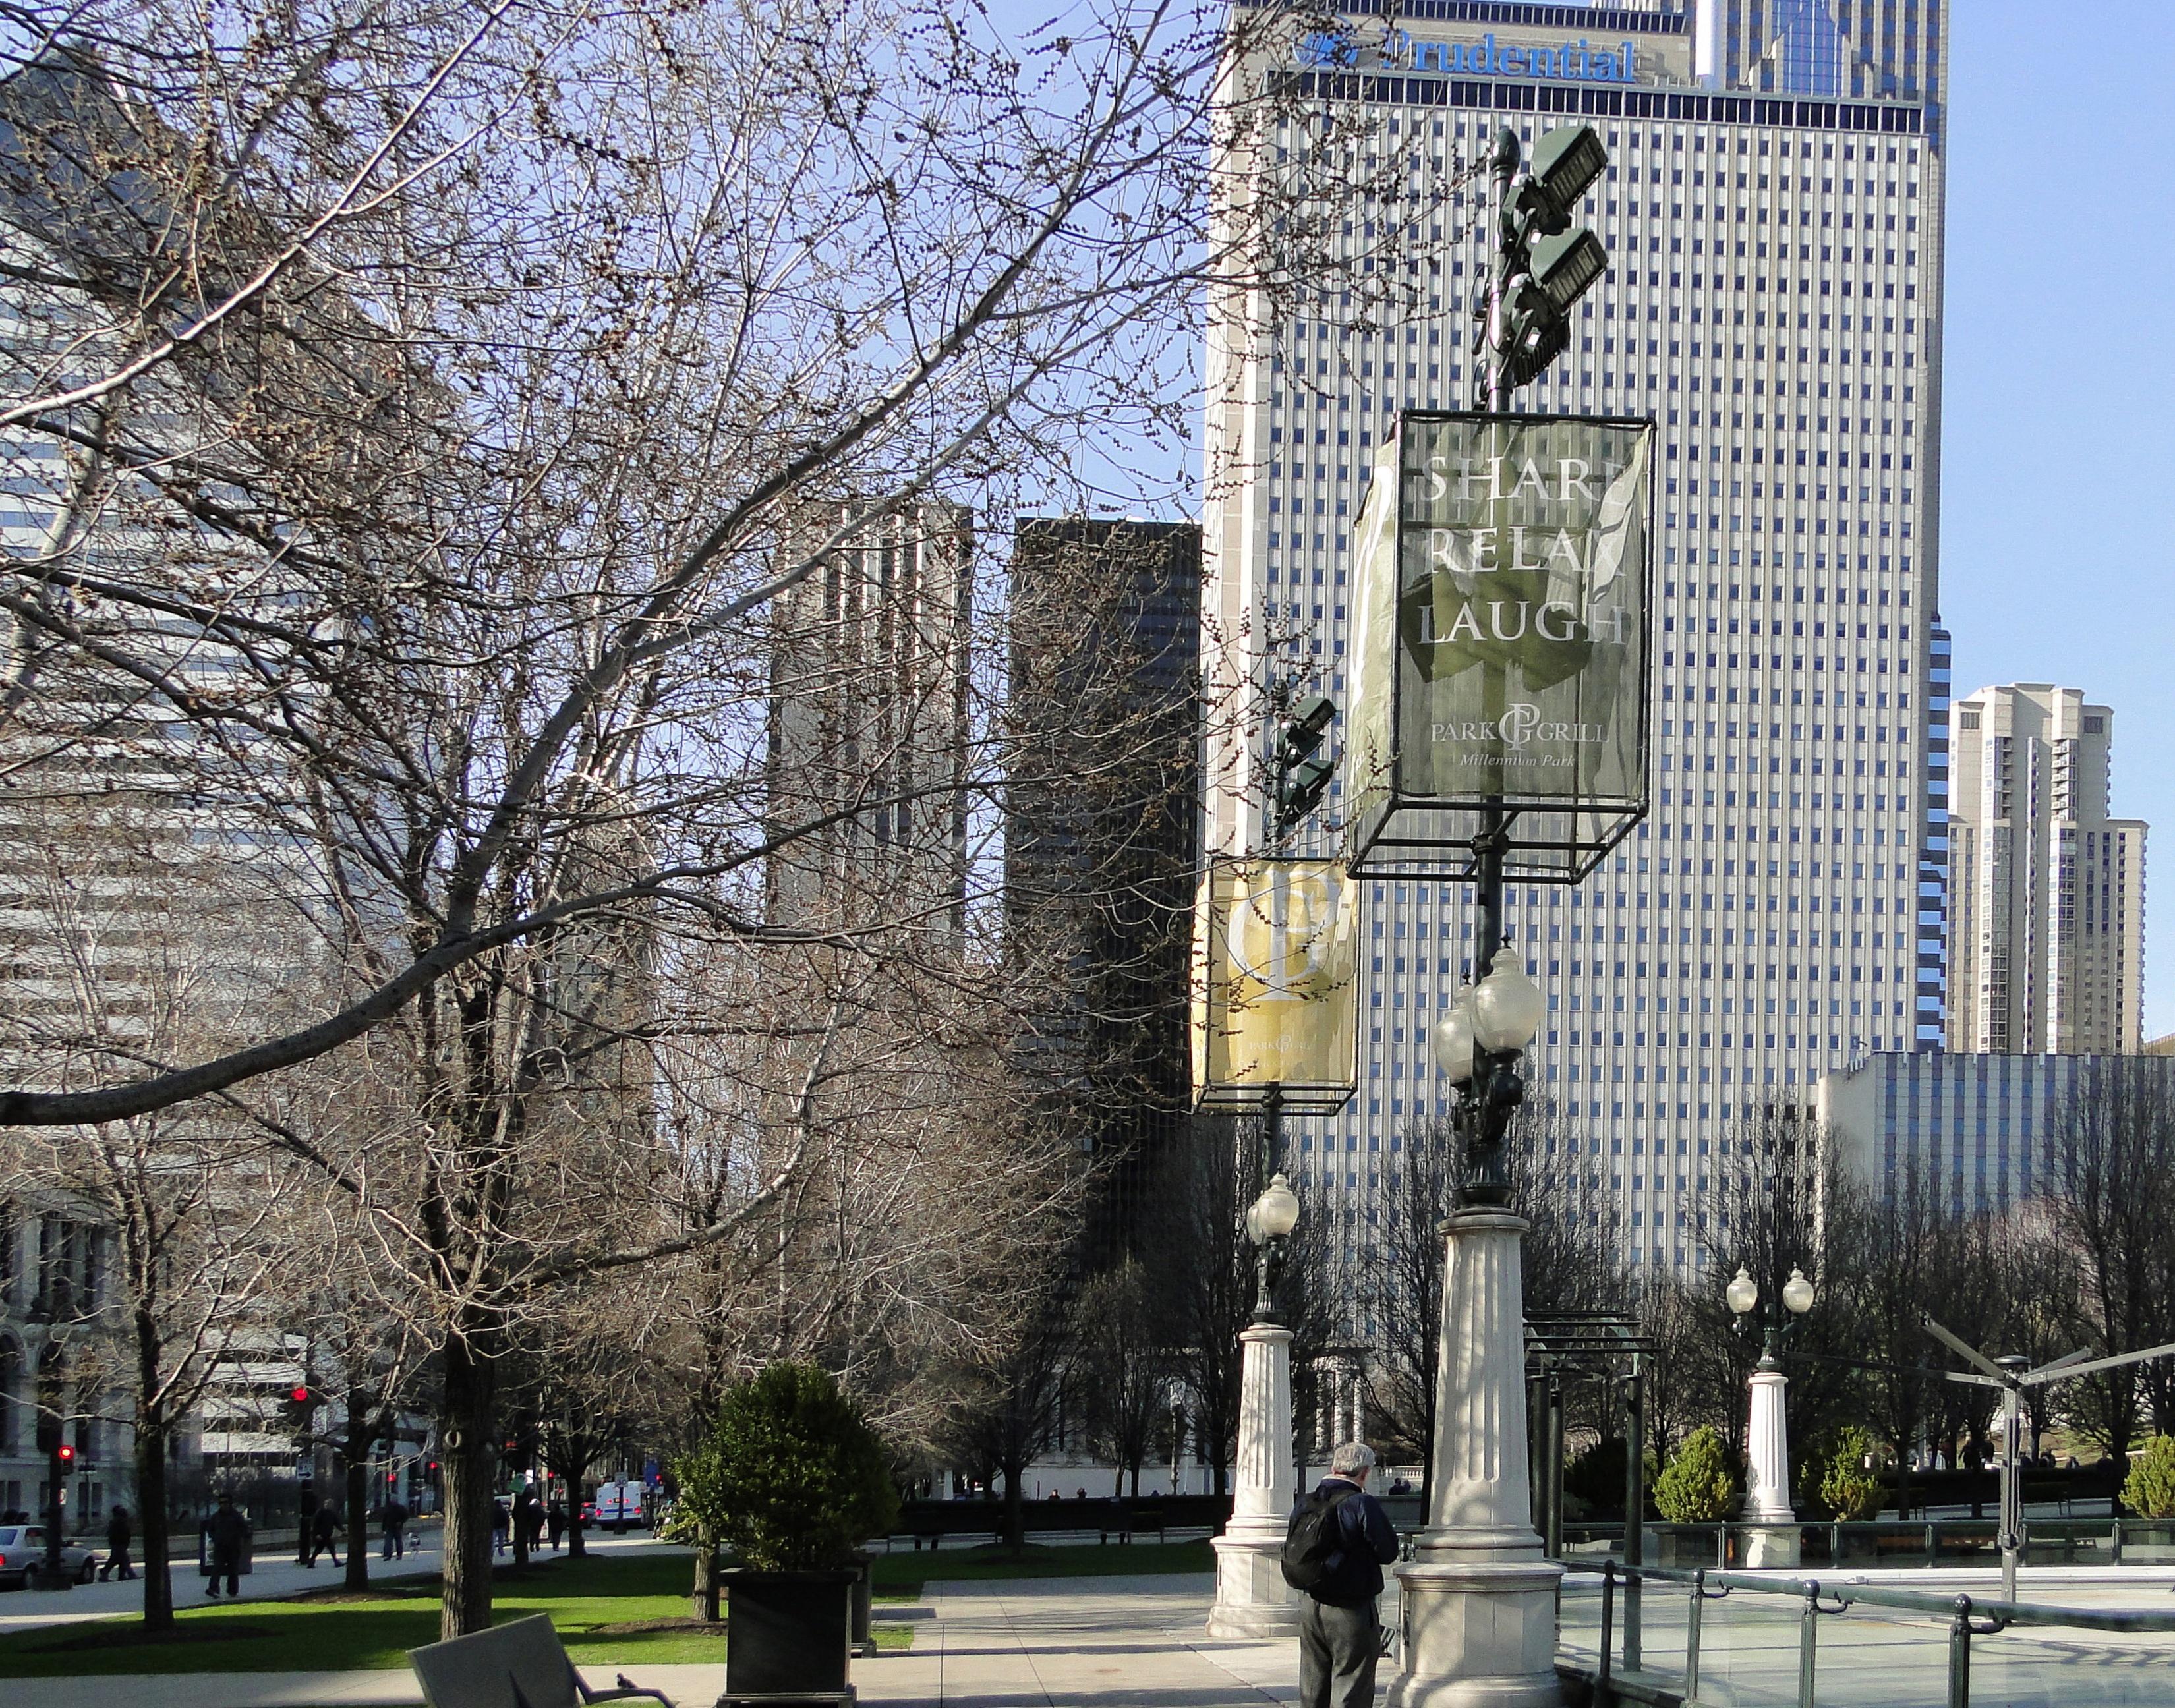
tree, architecture, building, city, skyscraper, downtown, tower, plaza, chicago, facade, tower block, illinois, campus, condominium, neighbourhood, urban area, residential area, human settlement